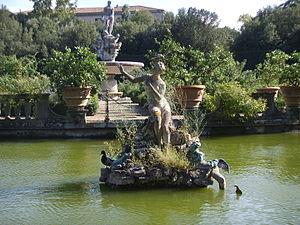
Giovanni Battista Pierratti (Italien, 1599-1662): Andromède et le monstre, entre 1630 et 1662, Il Vasca dell'isola, Jardins Boboli du Palais Pitti, Florence, Italy